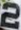
Number: 2